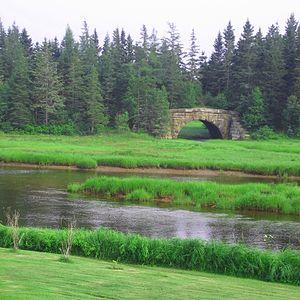
Cet article recense les lieux patrimoniaux du comté de Cumberland en Nouvelle-Écosse inscrit au répertoire des lieux patrimoniaux du Canada, qu'ils soient de niveau provincial, fédéral ou municipal.